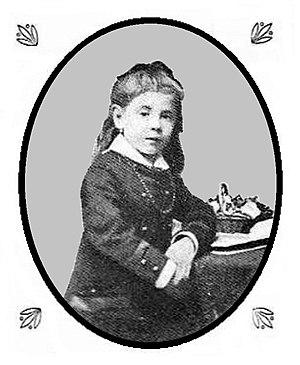
Photographie d'Amélie Diéterle, alors enfant vers l'âge de six ans, prise à Lunéville ou Saint-Germain-en-Laye, au cours de la période 1877-1878. Amélie Diéterle est une comédienne française et collectionneuse d'Art, née à Strasbourg le 20 février 1871 et morte à Cannes, le 20 janvier 1941. Elle est légitimée à Paris en 1892 par le capitaine Louis Laurent, chevalier de la Légion d'Honneur. Amélie Diéterle s'est mariée à Vallauris le 16 juin 1930 avec André Simon (1877-1965). Amélie Diéterle joue principalement au Théâtre des Variétés à Paris au cours de la Belle Époque.
Amélie Diéterle, nom de scène d'Amélie Laurent, est une actrice, cantatrice et collectionneuse d'art française, née à Strasbourg le 20 février 1871 et morte à Cannes le 20 janvier 1941.